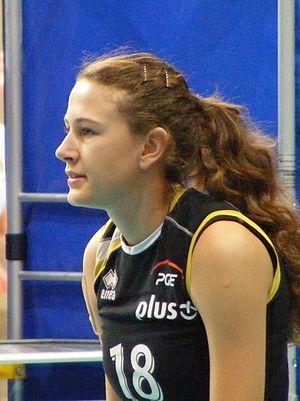
L'équipe de Turquie de volley-ball féminin est composée des meilleurs joueurs turcs sélectionnés par la Fédération turque de volley-ball. Elle est actuellement classée au 5ᵉ rang de la FIVB au 19 février 2020.